KDE Plasma 5

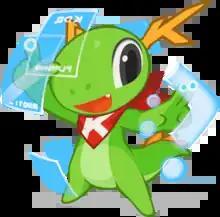
KDE's mascot Konqi and Plasma desktop

KDE Plasma 5 is built using Qt 5 and KDE Frameworks 5. It improves support for HiDPI displays and ships a convergent graphical shell, which can adjust itself according to the device in use. 5.0 also includes a new default theme, dubbed Breeze. Qt 5's QtQuick 2 uses a hardware-accelerated OpenGL(ES) scene graph (canvas) to compose and render graphics on the screen, which allows for the offloading of computationally expensive graphics rendering tasks onto the GPU, freeing up resources on the system's main CPU.